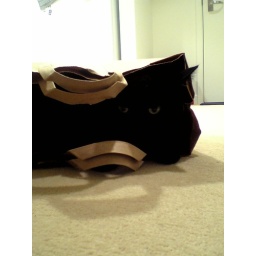
cat in a bag